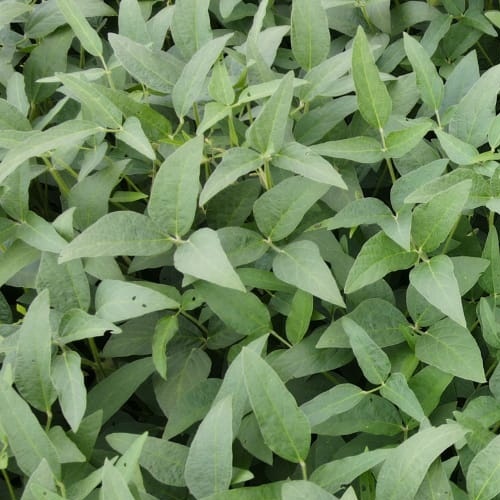
Label: Diabrotica_speciosa